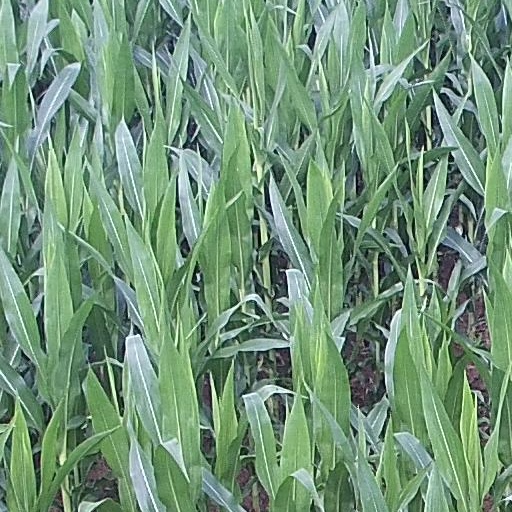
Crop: maize; corn